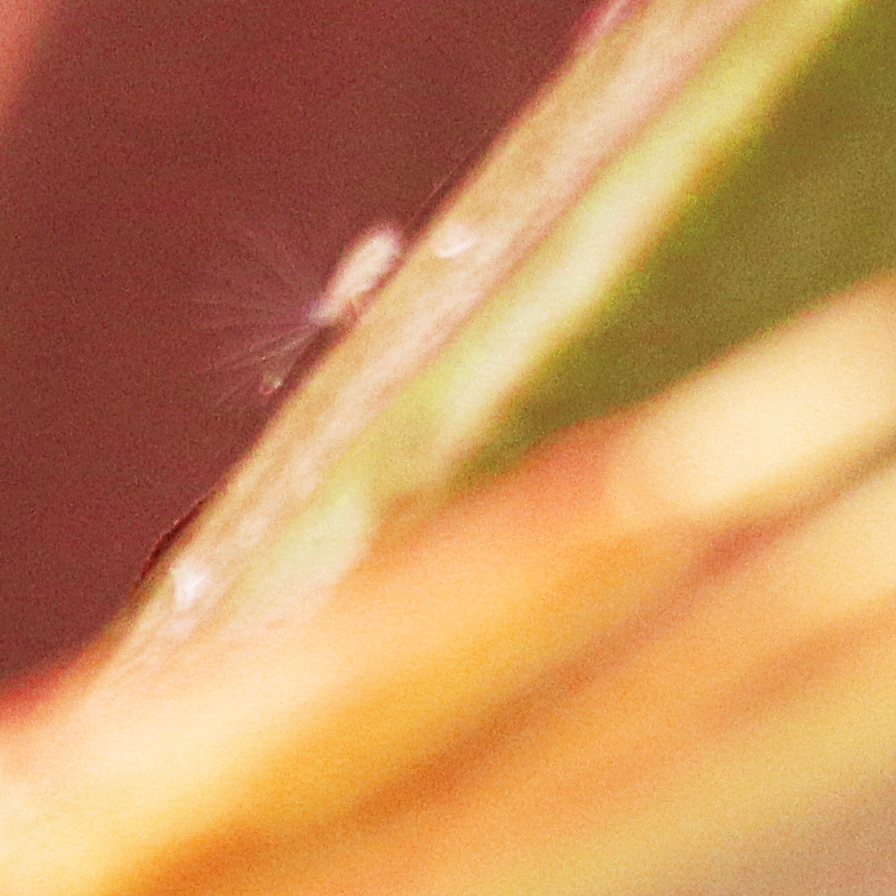
Label: Bug